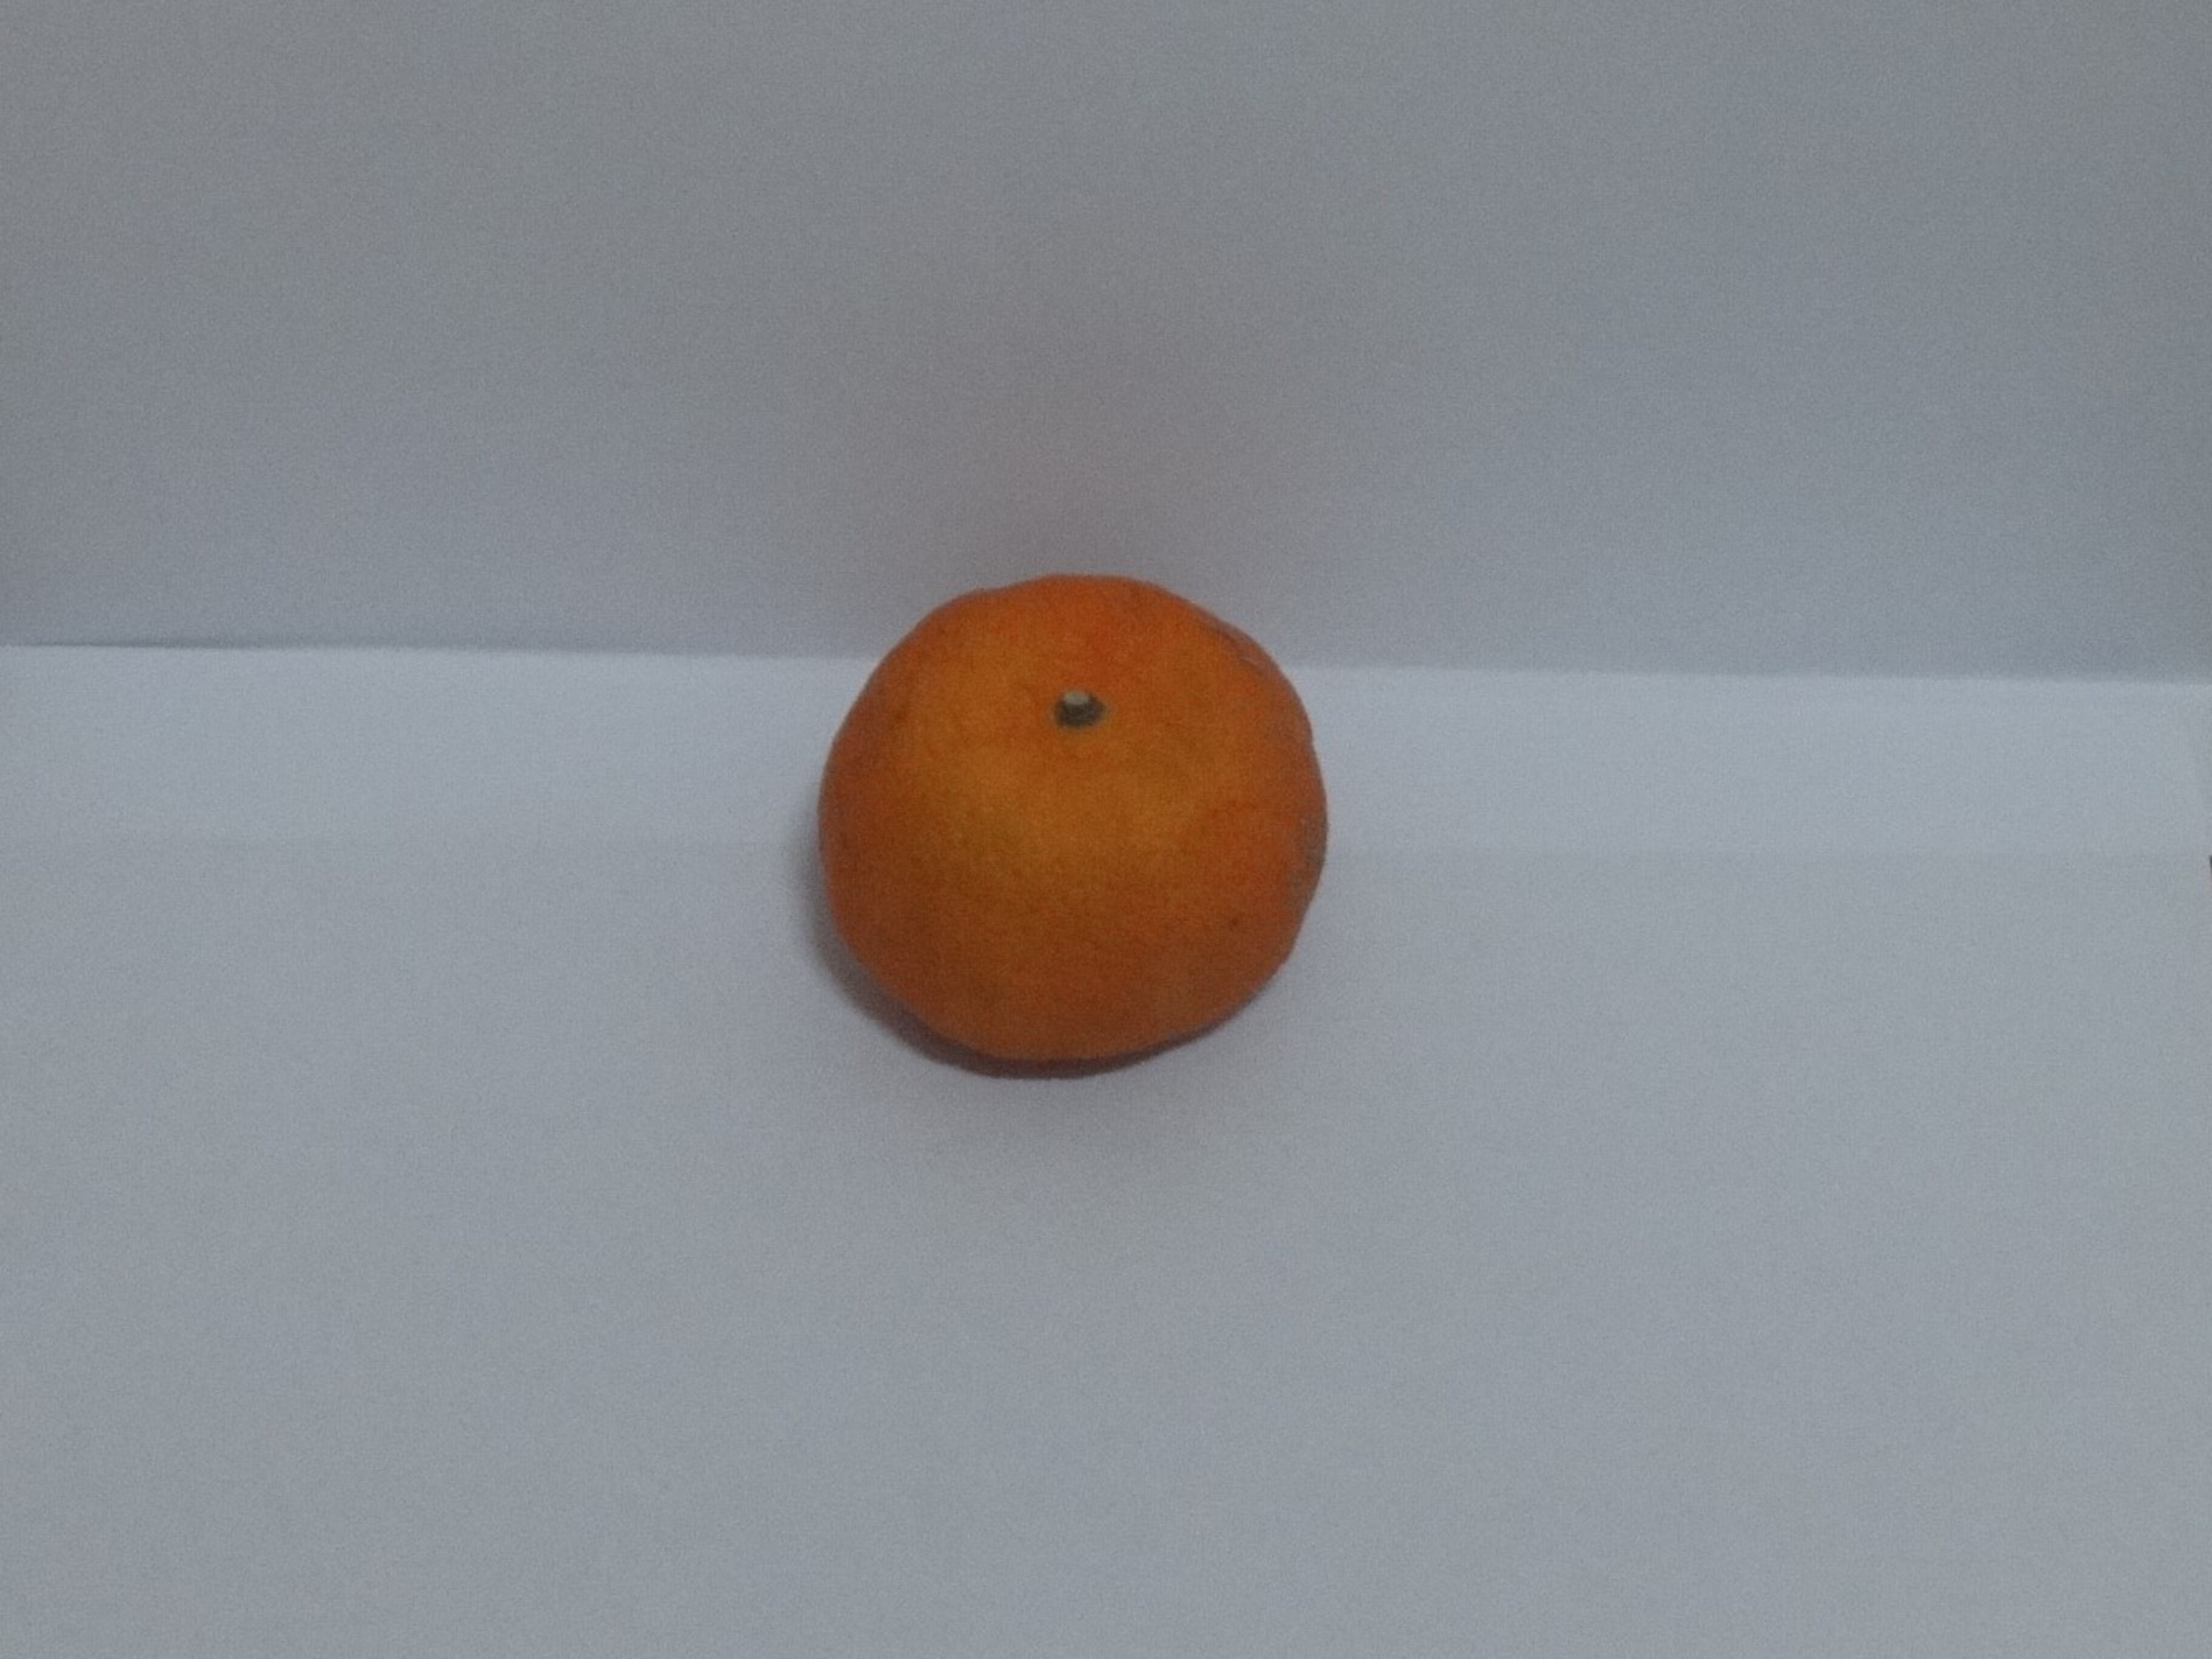
Citrus fruit variety: murcott